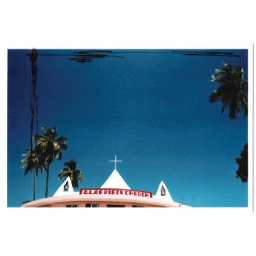
deep blue sky ..coconut tree and ...a pop out church in goa !